Bragny-sur-Saône

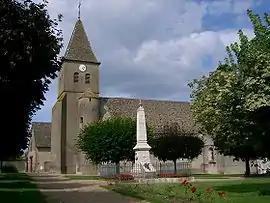
The church in Bragny-sur-Saône

Bragny-sur-Saône (literally "Bragny on Saône") is a commune in the Saône-et-Loire department in the region of Bourgogne-Franche-Comté in eastern France.